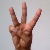
The image shows a hand gesture representing the letter 'W' in Indian Sign Language.